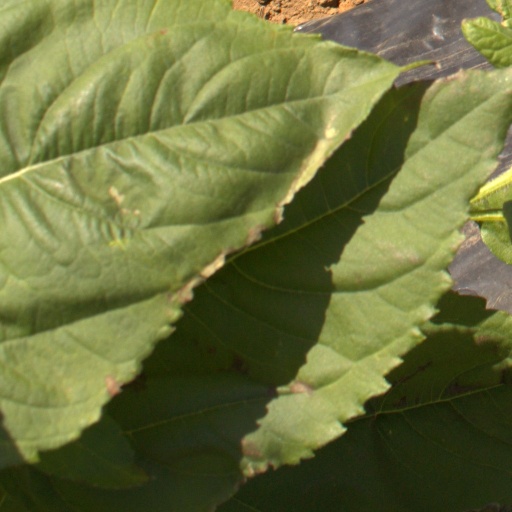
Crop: Jerusalem artichoke